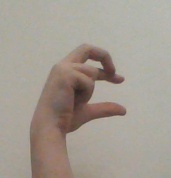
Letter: thal